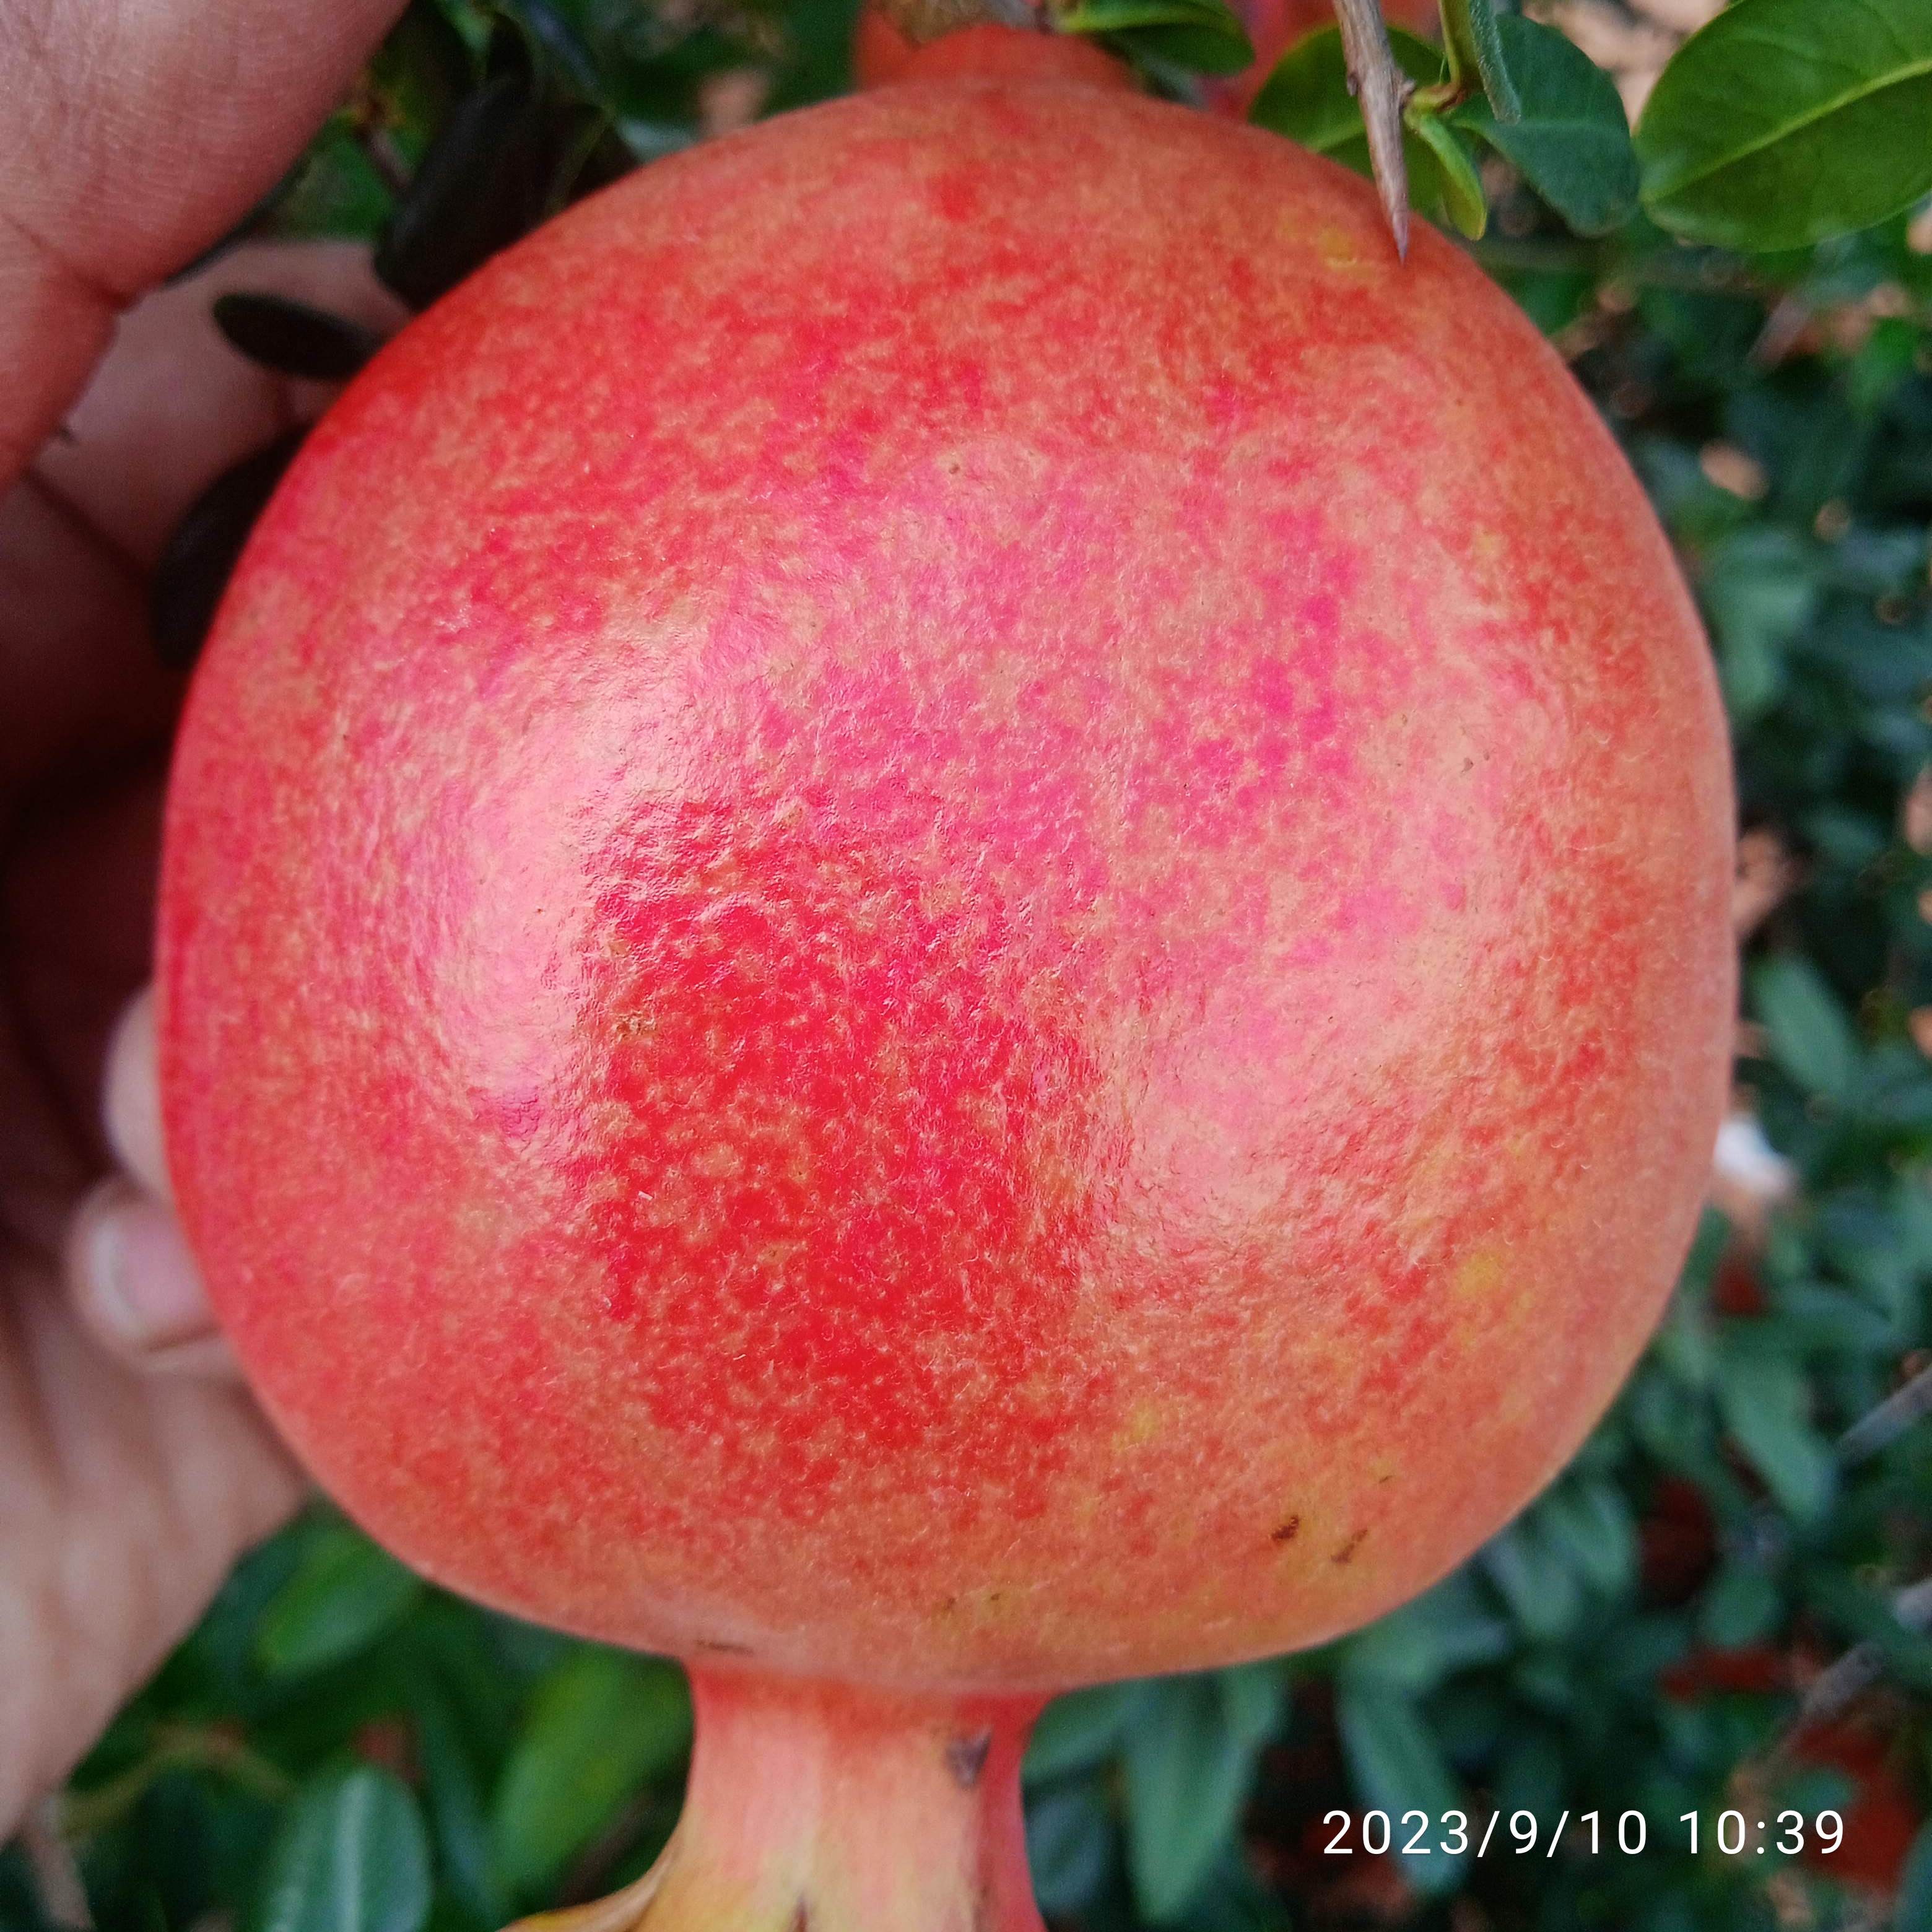
Label: Healthy